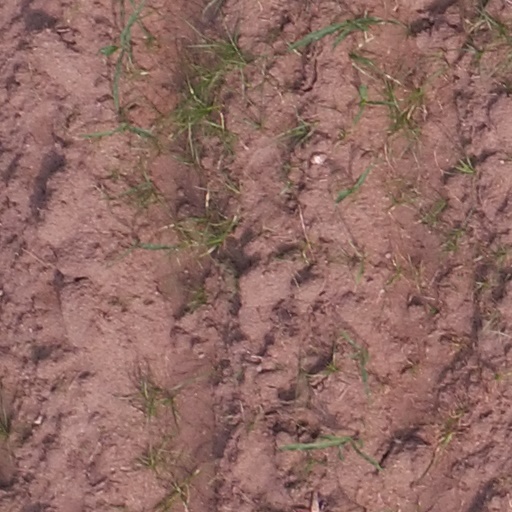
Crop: maize; corn